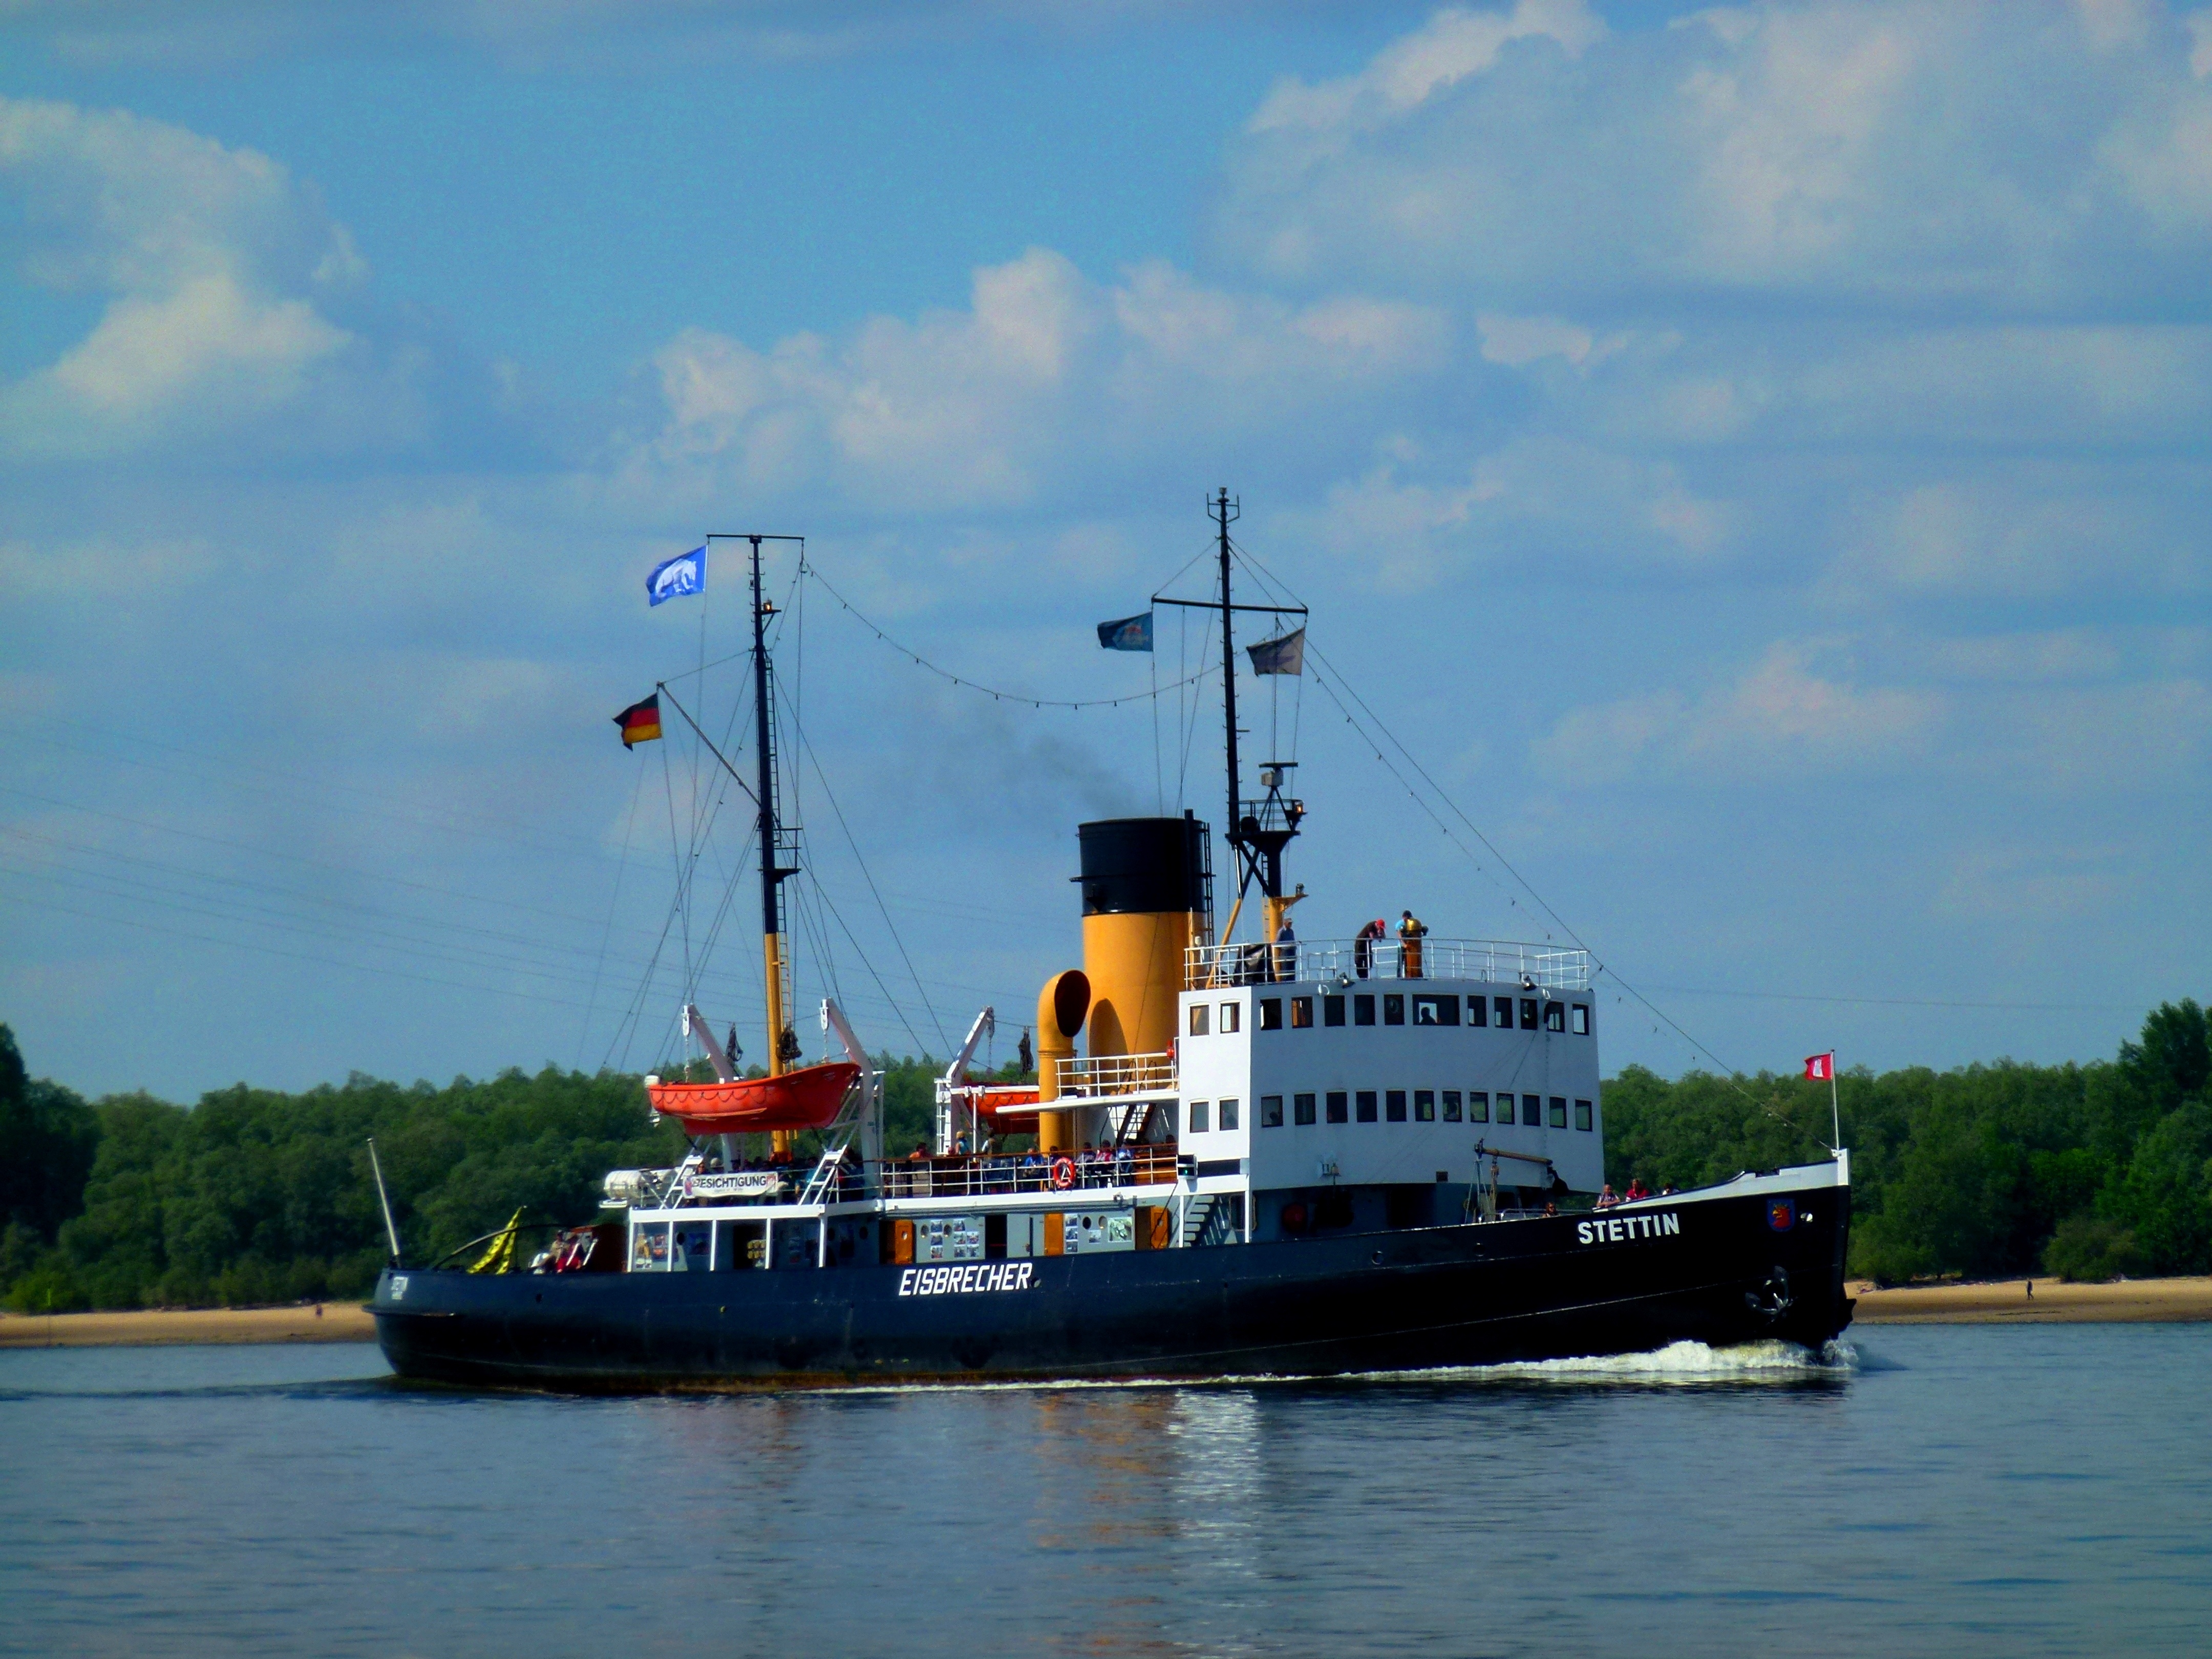
sea, coast, water, rope, boat, lake, old, river, ship, boot, vehicle, bay, cozy, harbor, port, waterway, deco, close up, ferry, relaxation, history, icebreaker, channel, tradition, shipping, maritime, tugboat, watercraft, elbe, relaxed, fischer, seafaring, detention, fishing vessel, powerboat, cordage, ship traffic jams, fixing, harness lines, wooden boat, museum ship, freight transport, stetin